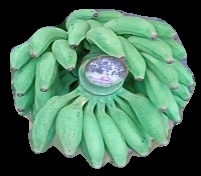
Variety: elakki-bale
Grade: grade1